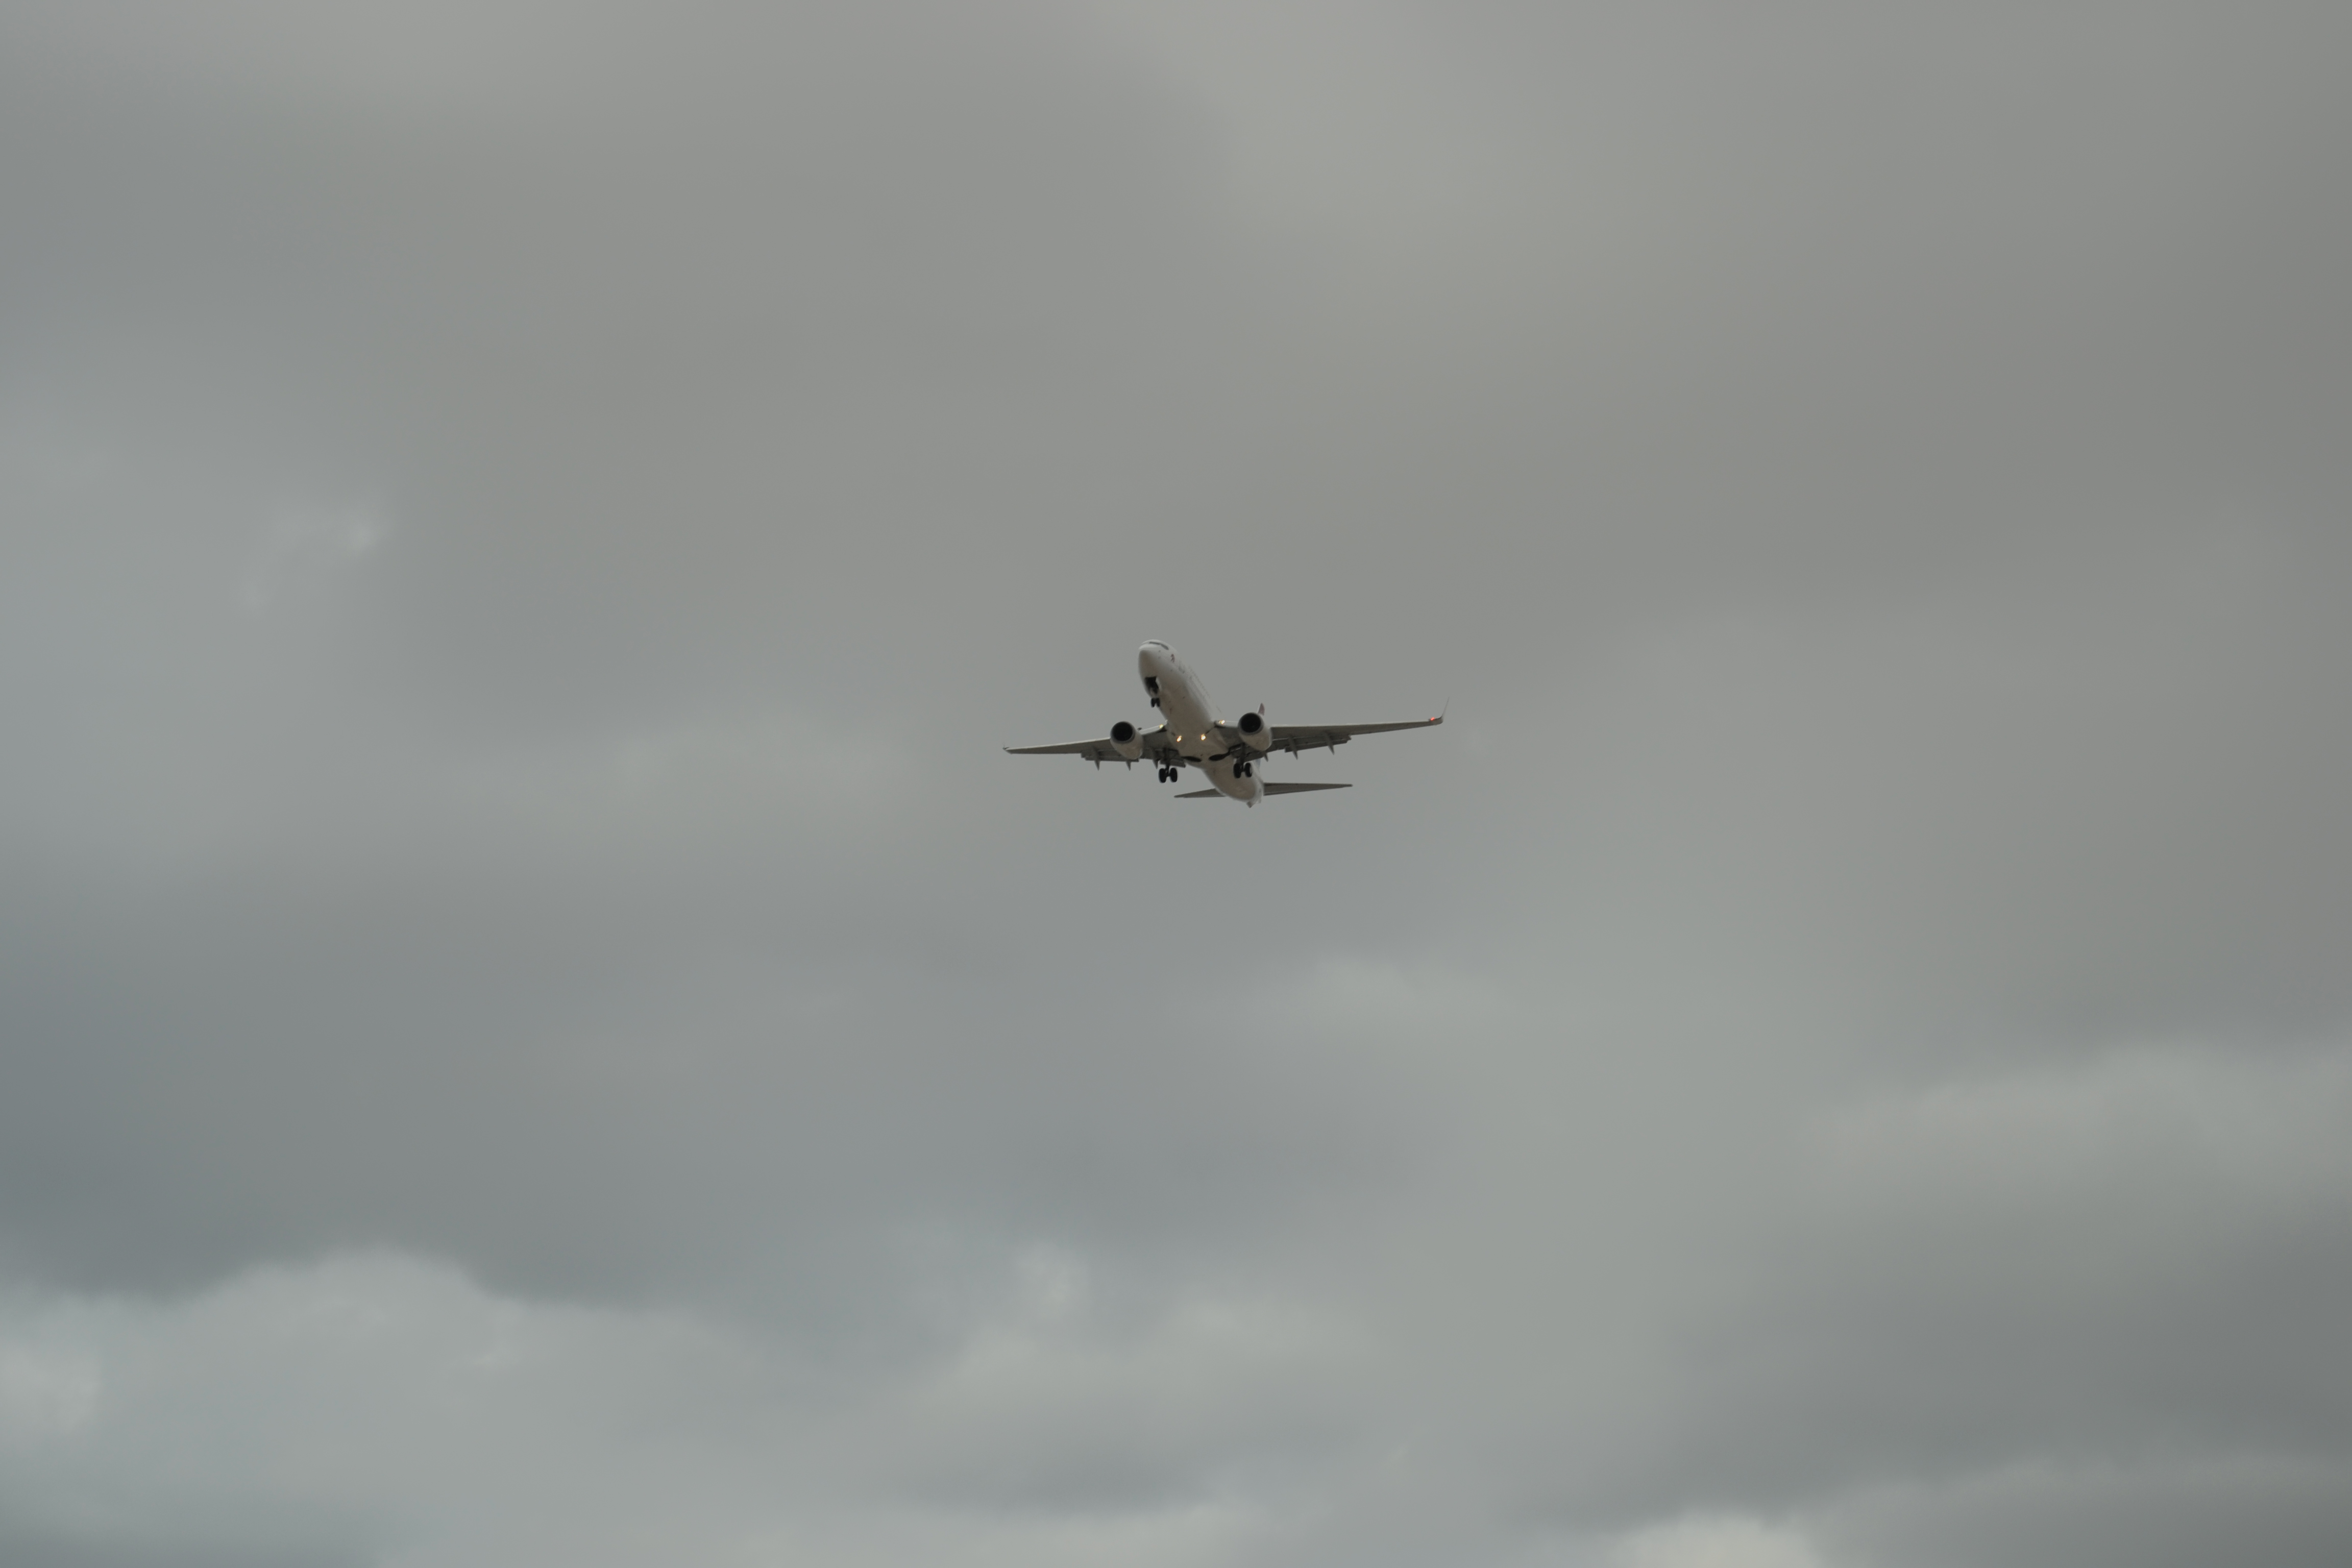
airplane, sky, clouds, fly, aircraft, aviation, vehicle, flight, air show, air force, air travel, airline, takeoff, jet aircraft, fighter aircraft, wide body aircraft, airliner, aerospace engineering, military aircraft, aerospace manufacturer, ground attack aircraft, wing